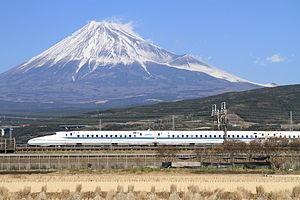
La ligne Shinkansen Tōkaidō est une ligne à grande vitesse japonaise, affectée au transport de voyageurs entre Tokyo et Osaka. Inaugurée en 1964, il s'agit de la plus ancienne ligne à grande vitesse dans le monde, et de la plus fréquentée du Japon avec 450 000 passagers par jour en 2016.